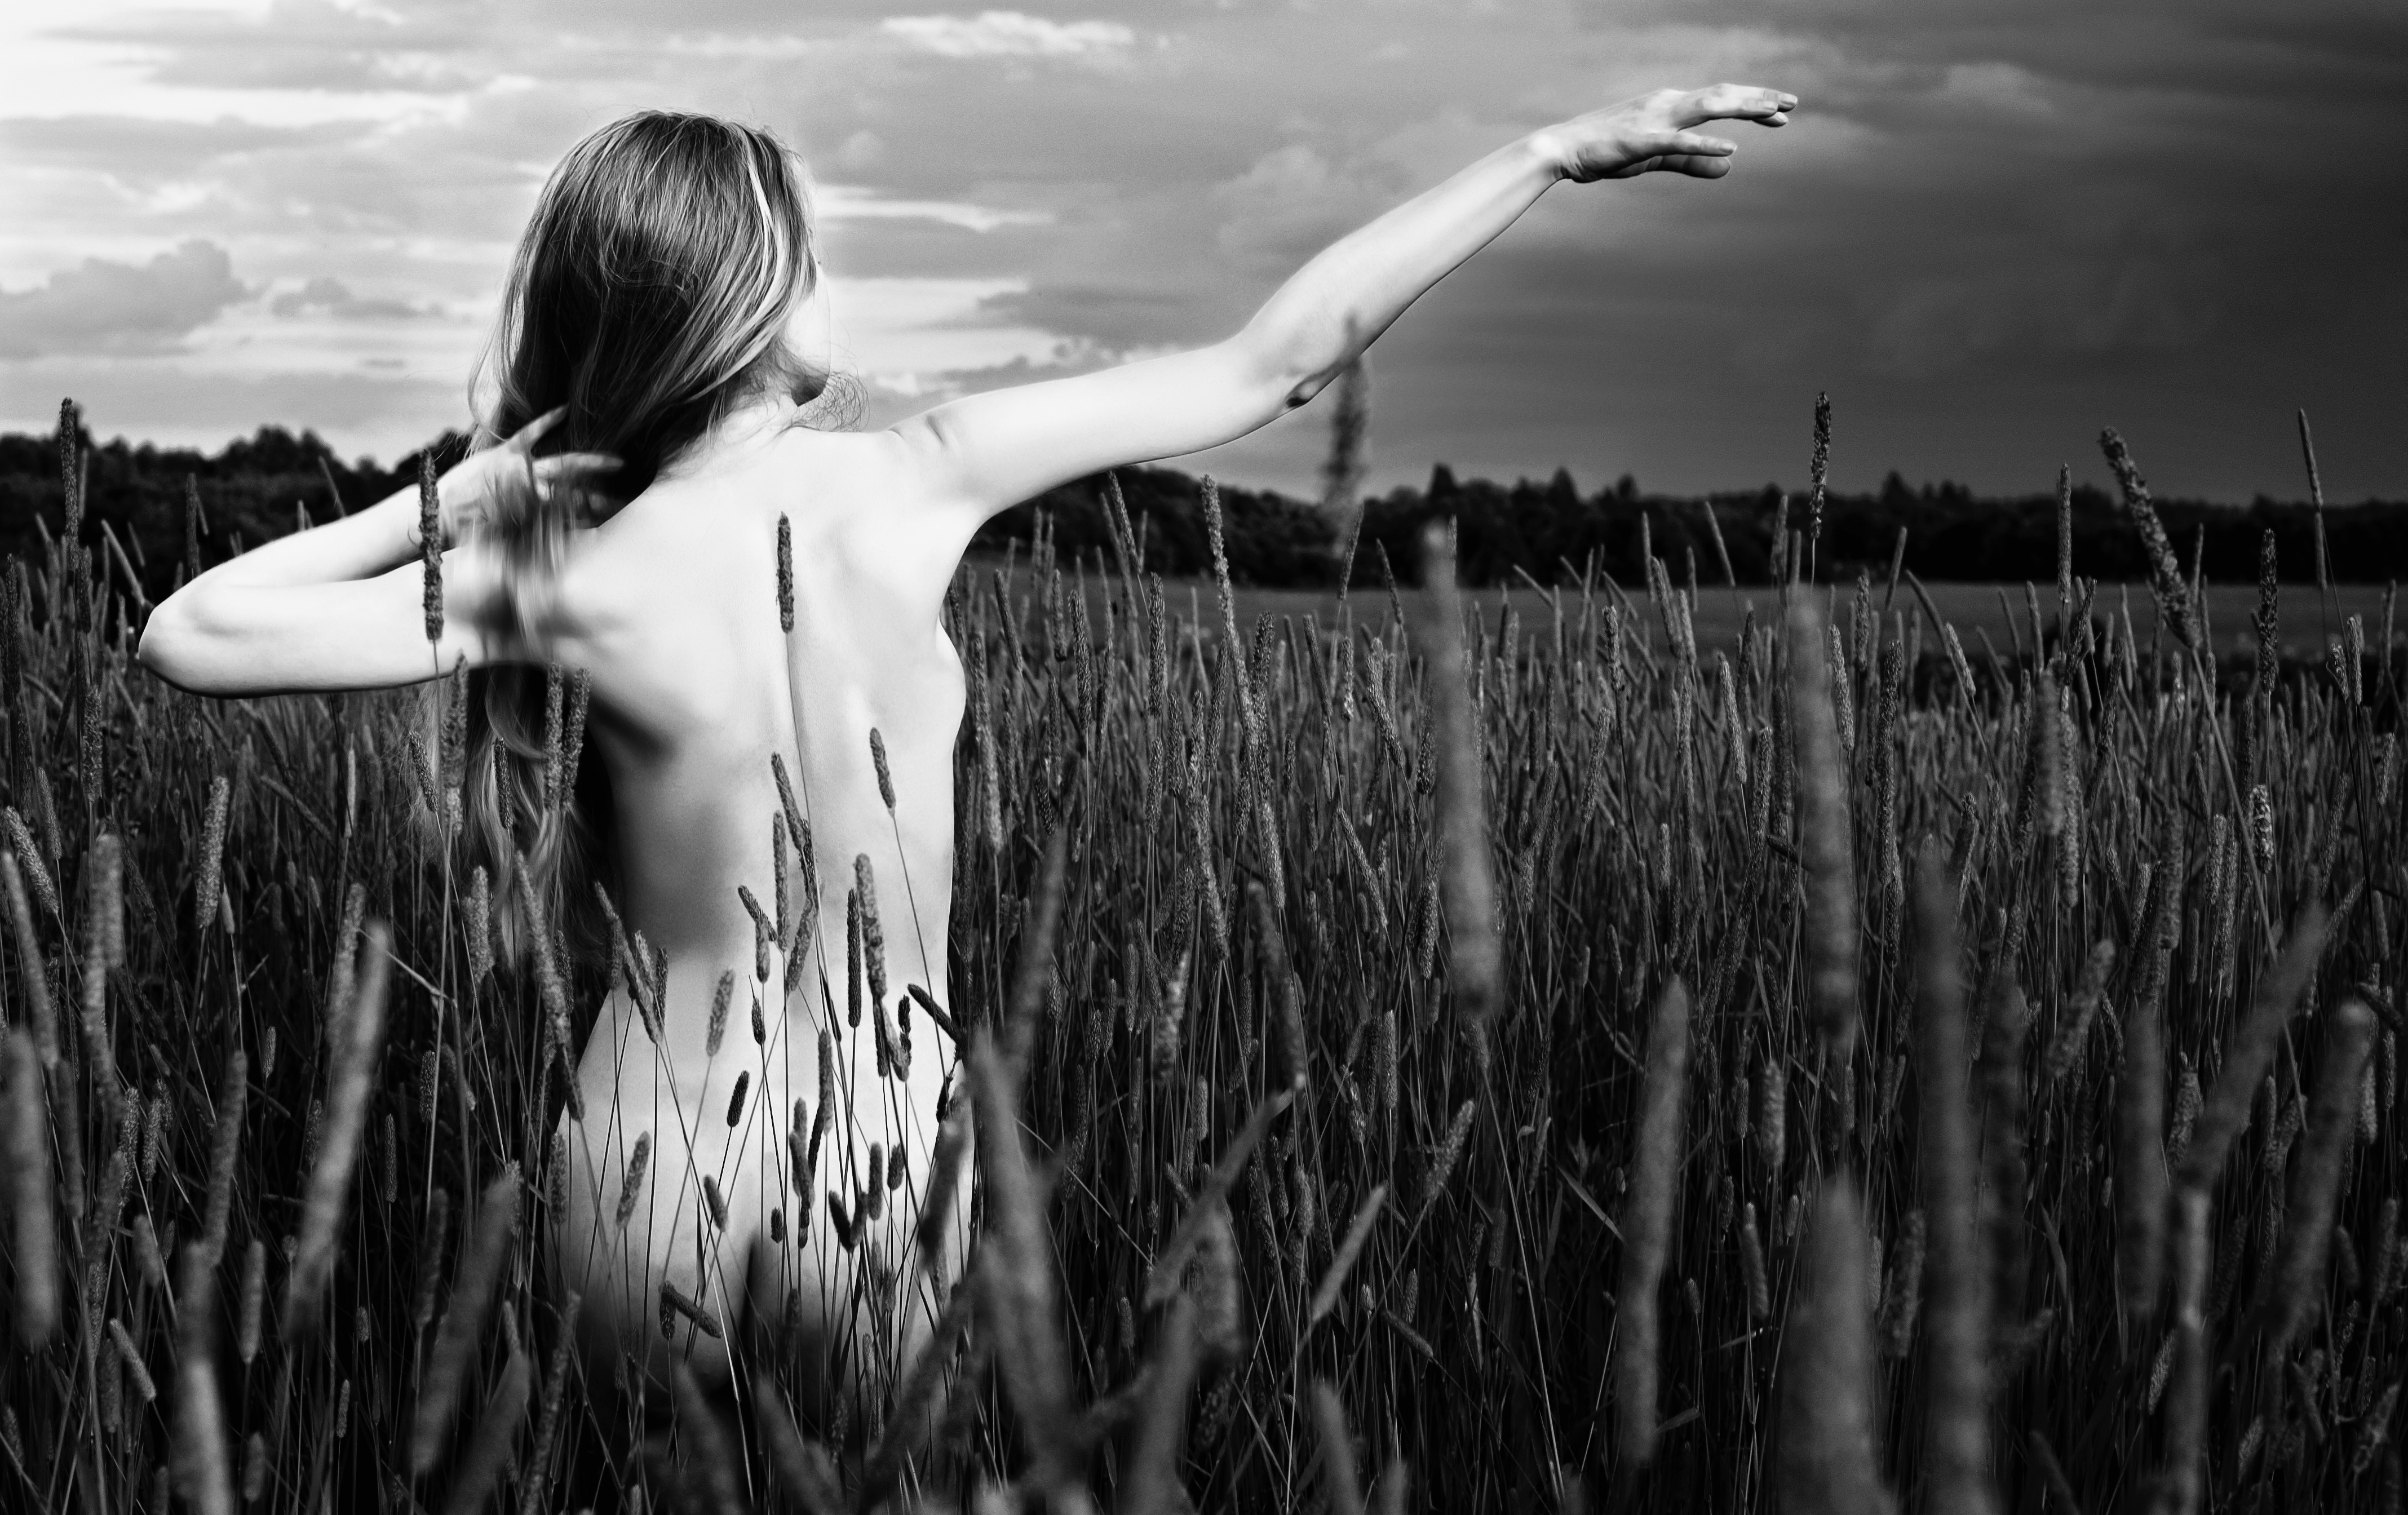
grass, black and white, sky, girl, woman, hair, white, field, photography, sunlight, flower, seagull, summer, portrait, model, darkness, black, monochrome, photograph, nude, image, emotion, tenderness, erotica, white seagull, monochrome photography